Festival (1967 film)

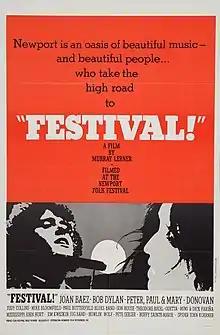
Theatrical release poster with Donovan and Joan Baez

Festival (stylized as Festival!) is a 1967 American documentary film about the Newport Folk Festivals of the mid-1960s, and the burgeoning counterculture movement of the era, written, produced, and directed by Murray Lerner.